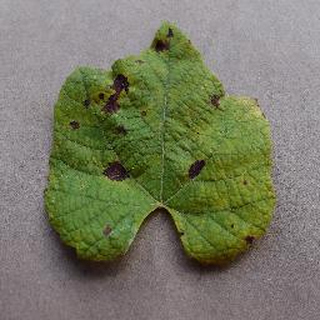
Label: grape_leaf_blight